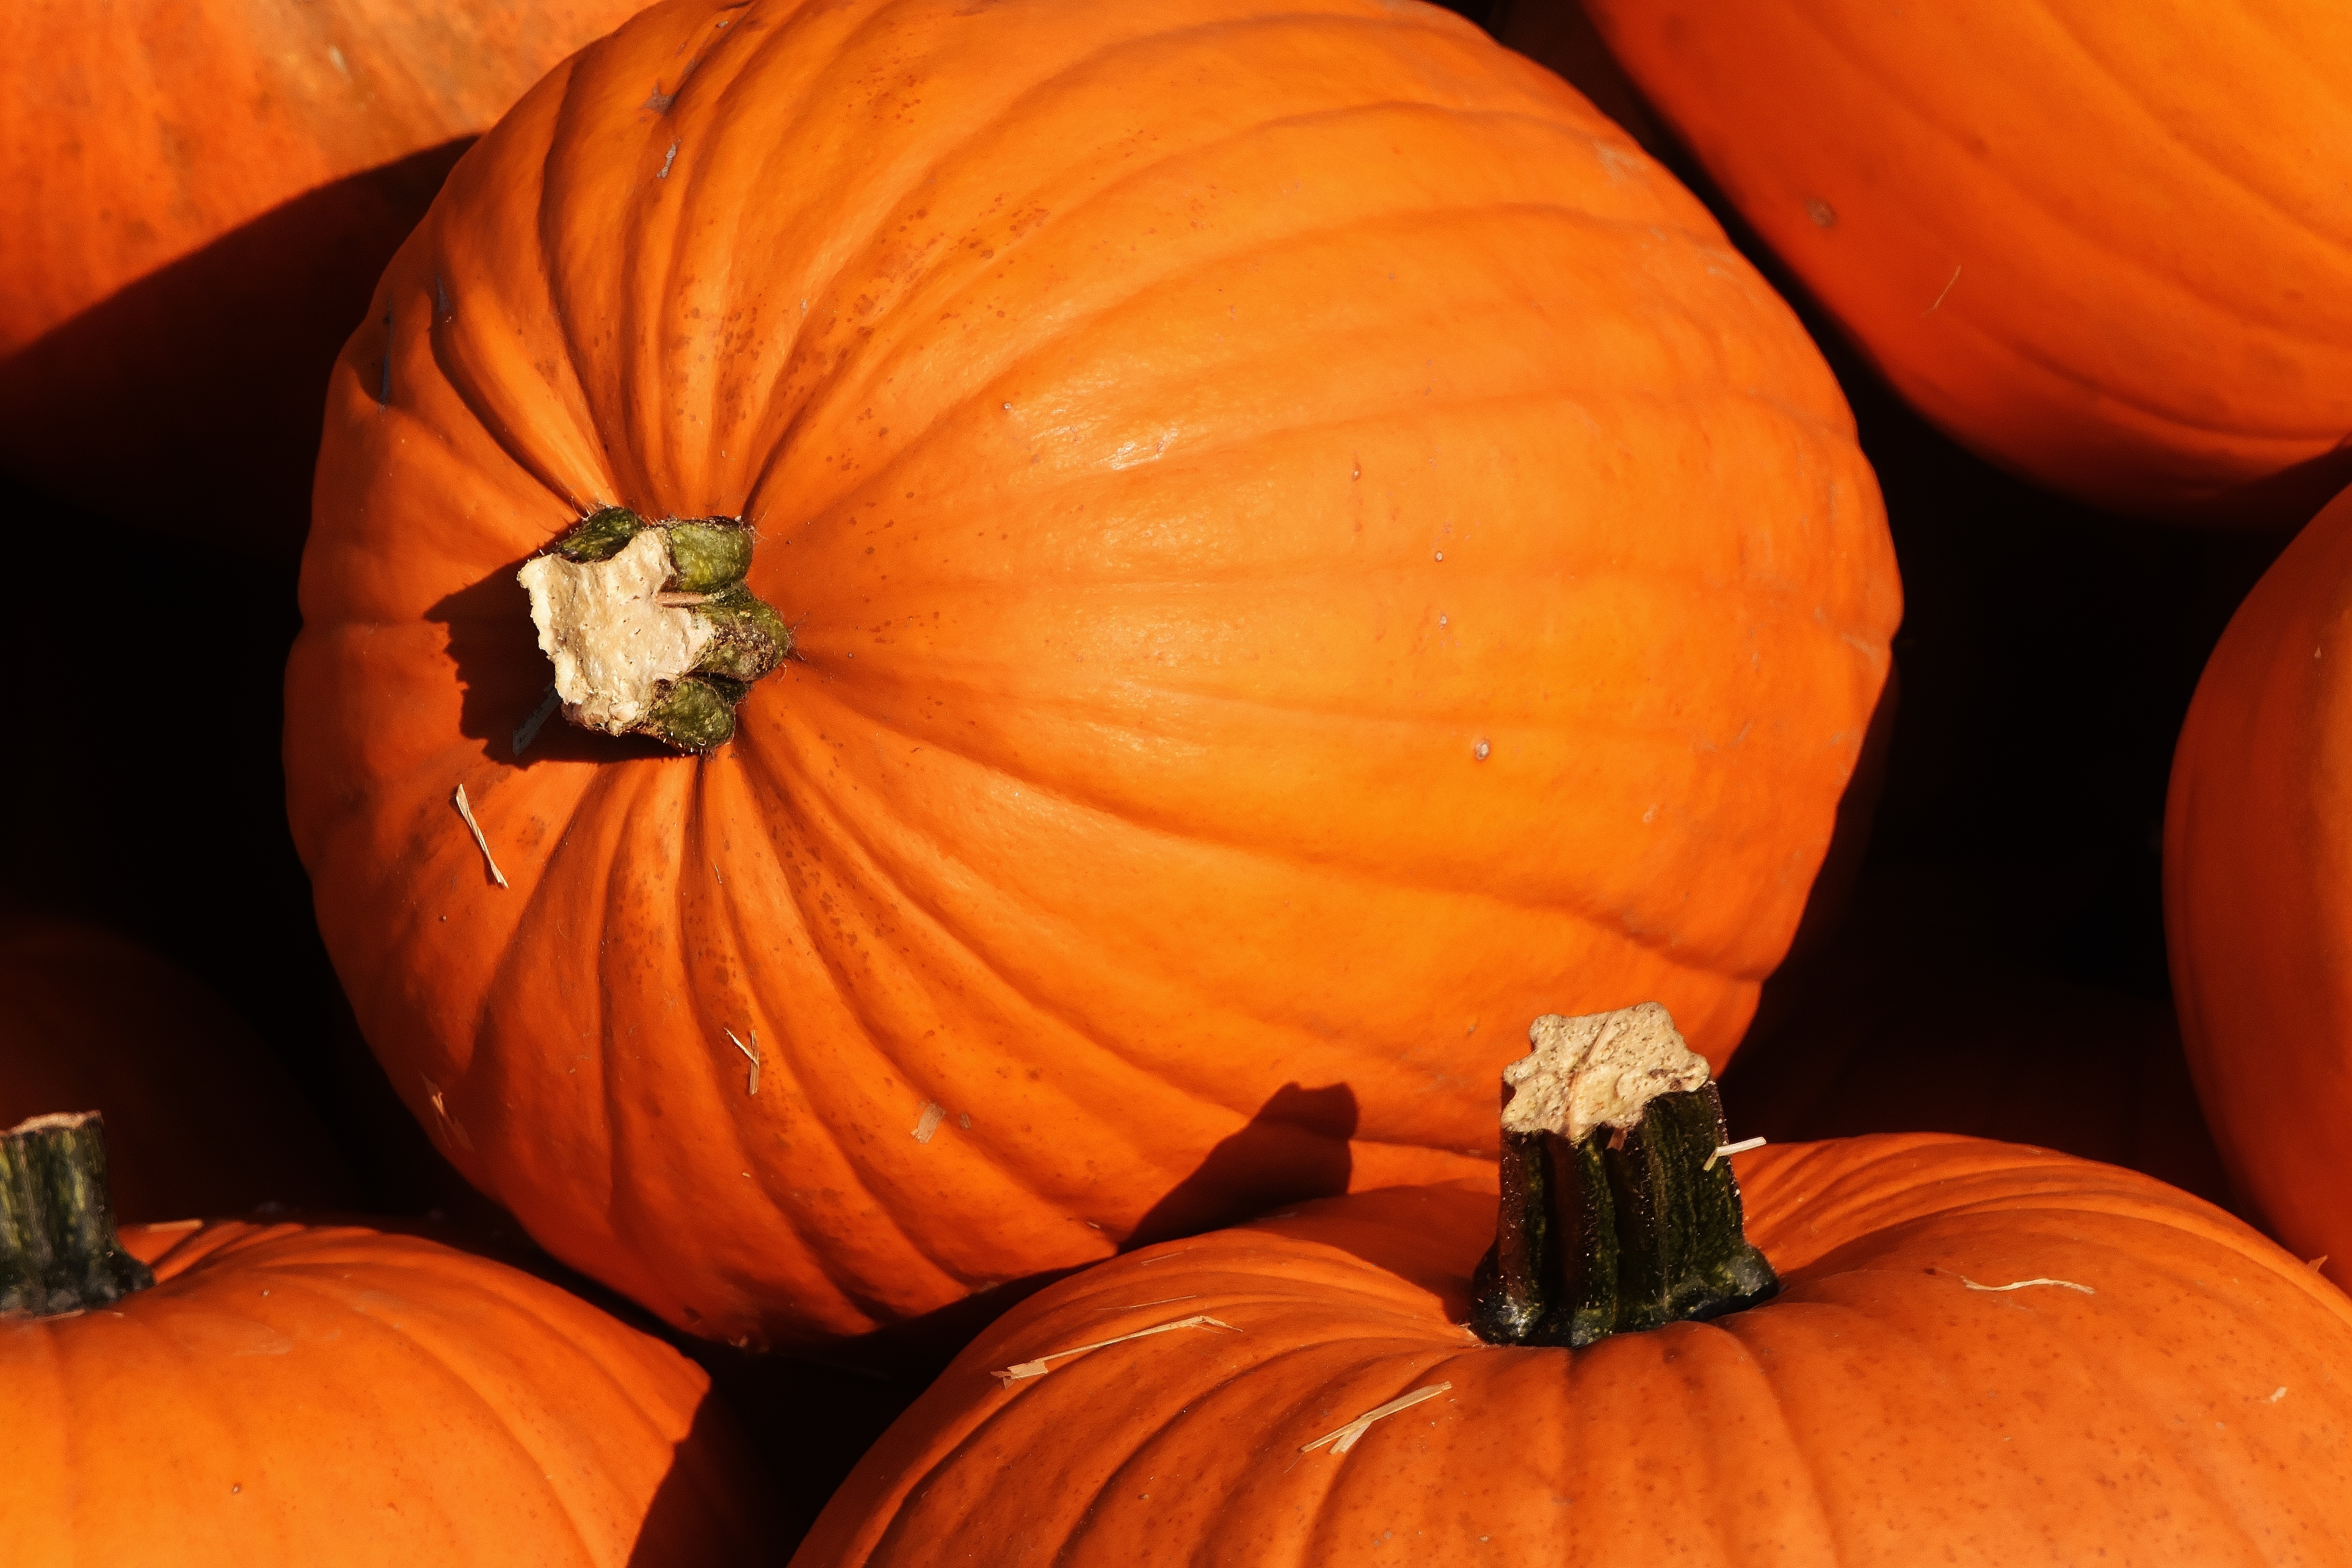
decoration, orange, harvest, produce, color, autumn, pumpkin, halloween, colorful, yellow, garden, jack o lantern, seasonal, calabaza, carving, pumpkins, cucurbita, autumn decoration, decorative squashes, winter squash